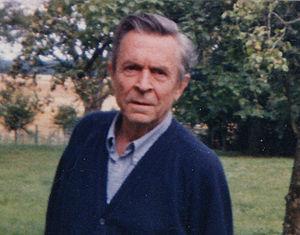
Jean-Pierre Faye